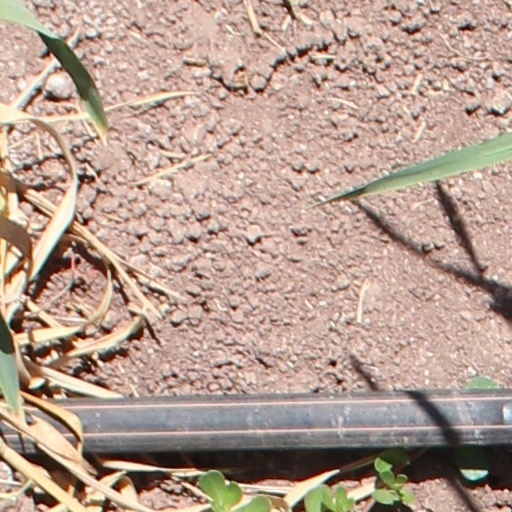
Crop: wheat